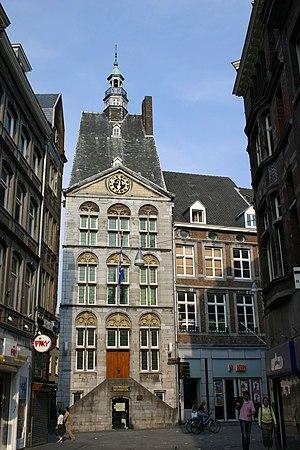
La double seigneurie est le régime politique qui fut en vigueur à Maastricht de 1204 à 1794.
Le thing était le nom des assemblées gouvernementales dans les anciennes sociétés germaniques d'Europe du Nord, composées des hommes libres de la communauté et présidée par des Lögsögumad. Aujourd'hui, le terme existe encore dans les noms officiels d'institutions politiques et judiciaires de pays d'Europe du Nord.
Maastricht est une ville des Pays-Bas, située dans le sud de la province du Limbourg dont elle est le chef-lieu. Anciennement, en français, la ville était appelée Maëstricht ou Maestricht et, en espagnol, Mastrique.
La Dinghuis est un bâtiment du centre ville de Maastricht construit à la fin du XVᵉ siècle.